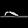
Label: Sandal